ReserVec

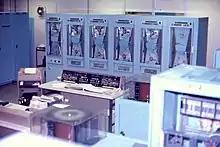
Reservec Console, Tape Drives, Drums, CPU

Richardson was convinced that the basic concept was sound, and formed a team of him and several engineers from the university's Computation Center, operating under the aegis of Adalia Ltd., a consulting firm set up by Robert Watson-Watt of radar fame when he moved to Montreal at the end of World War II. They became involved with the newly-forming electronics group at Ferranti Canada, who felt they had a solution to the input/output and reliability problems.